Diana Taurasi

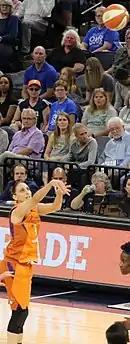
Taurasi became the WNBA's all-time highest scorer in 2017

In May 2017, Taurasi signed a multi-year contract extension with the Mercury. Later that month, Taurasi became the first player in league history reach 7,000 points, 1,500 rebounds and 1,500 assists following an 85–62 victory over the Indiana Fever. On June 18, 2017, Taurasi became the WNBA's all-time leading scorer, passing Tina Thompson's record. Taurasi would be selected into the 2017 WNBA All-Star Game, making it her eighth career All-Star game appearance. The Mercury would finish with an 18–16 record as the fifth seed in the league. In the first-round elimination game, Taurasi scored 14 points in a 79–69 win over the Seattle Storm. In the second-round elimination game, the Mercury defeated the Connecticut Sun 88–83, with Taurasi scoring 23 points in the win. The Mercury advanced past the second round for the second season in a row but were eliminated by the Los Angeles Sparks in a three-game sweep.